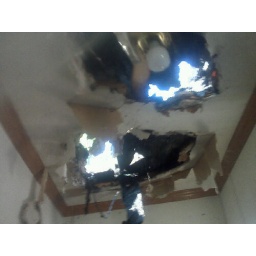
this is the hallway in between the kids room. That wall is in front of the boys room